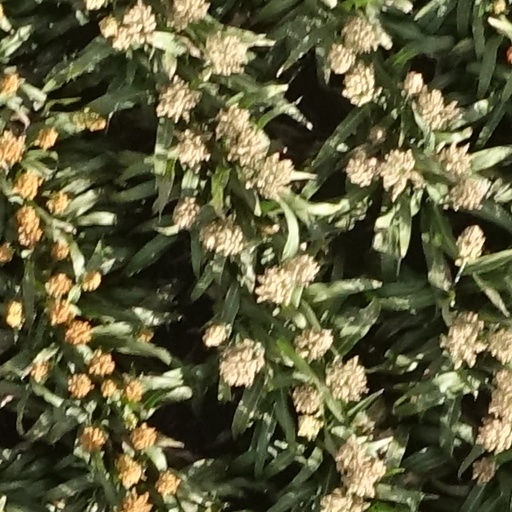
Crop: sorghum